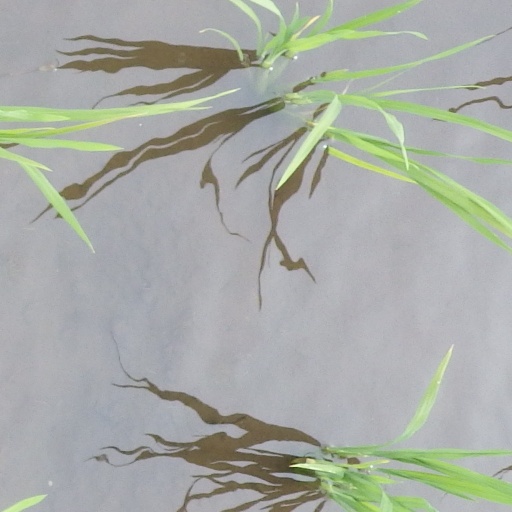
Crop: rice